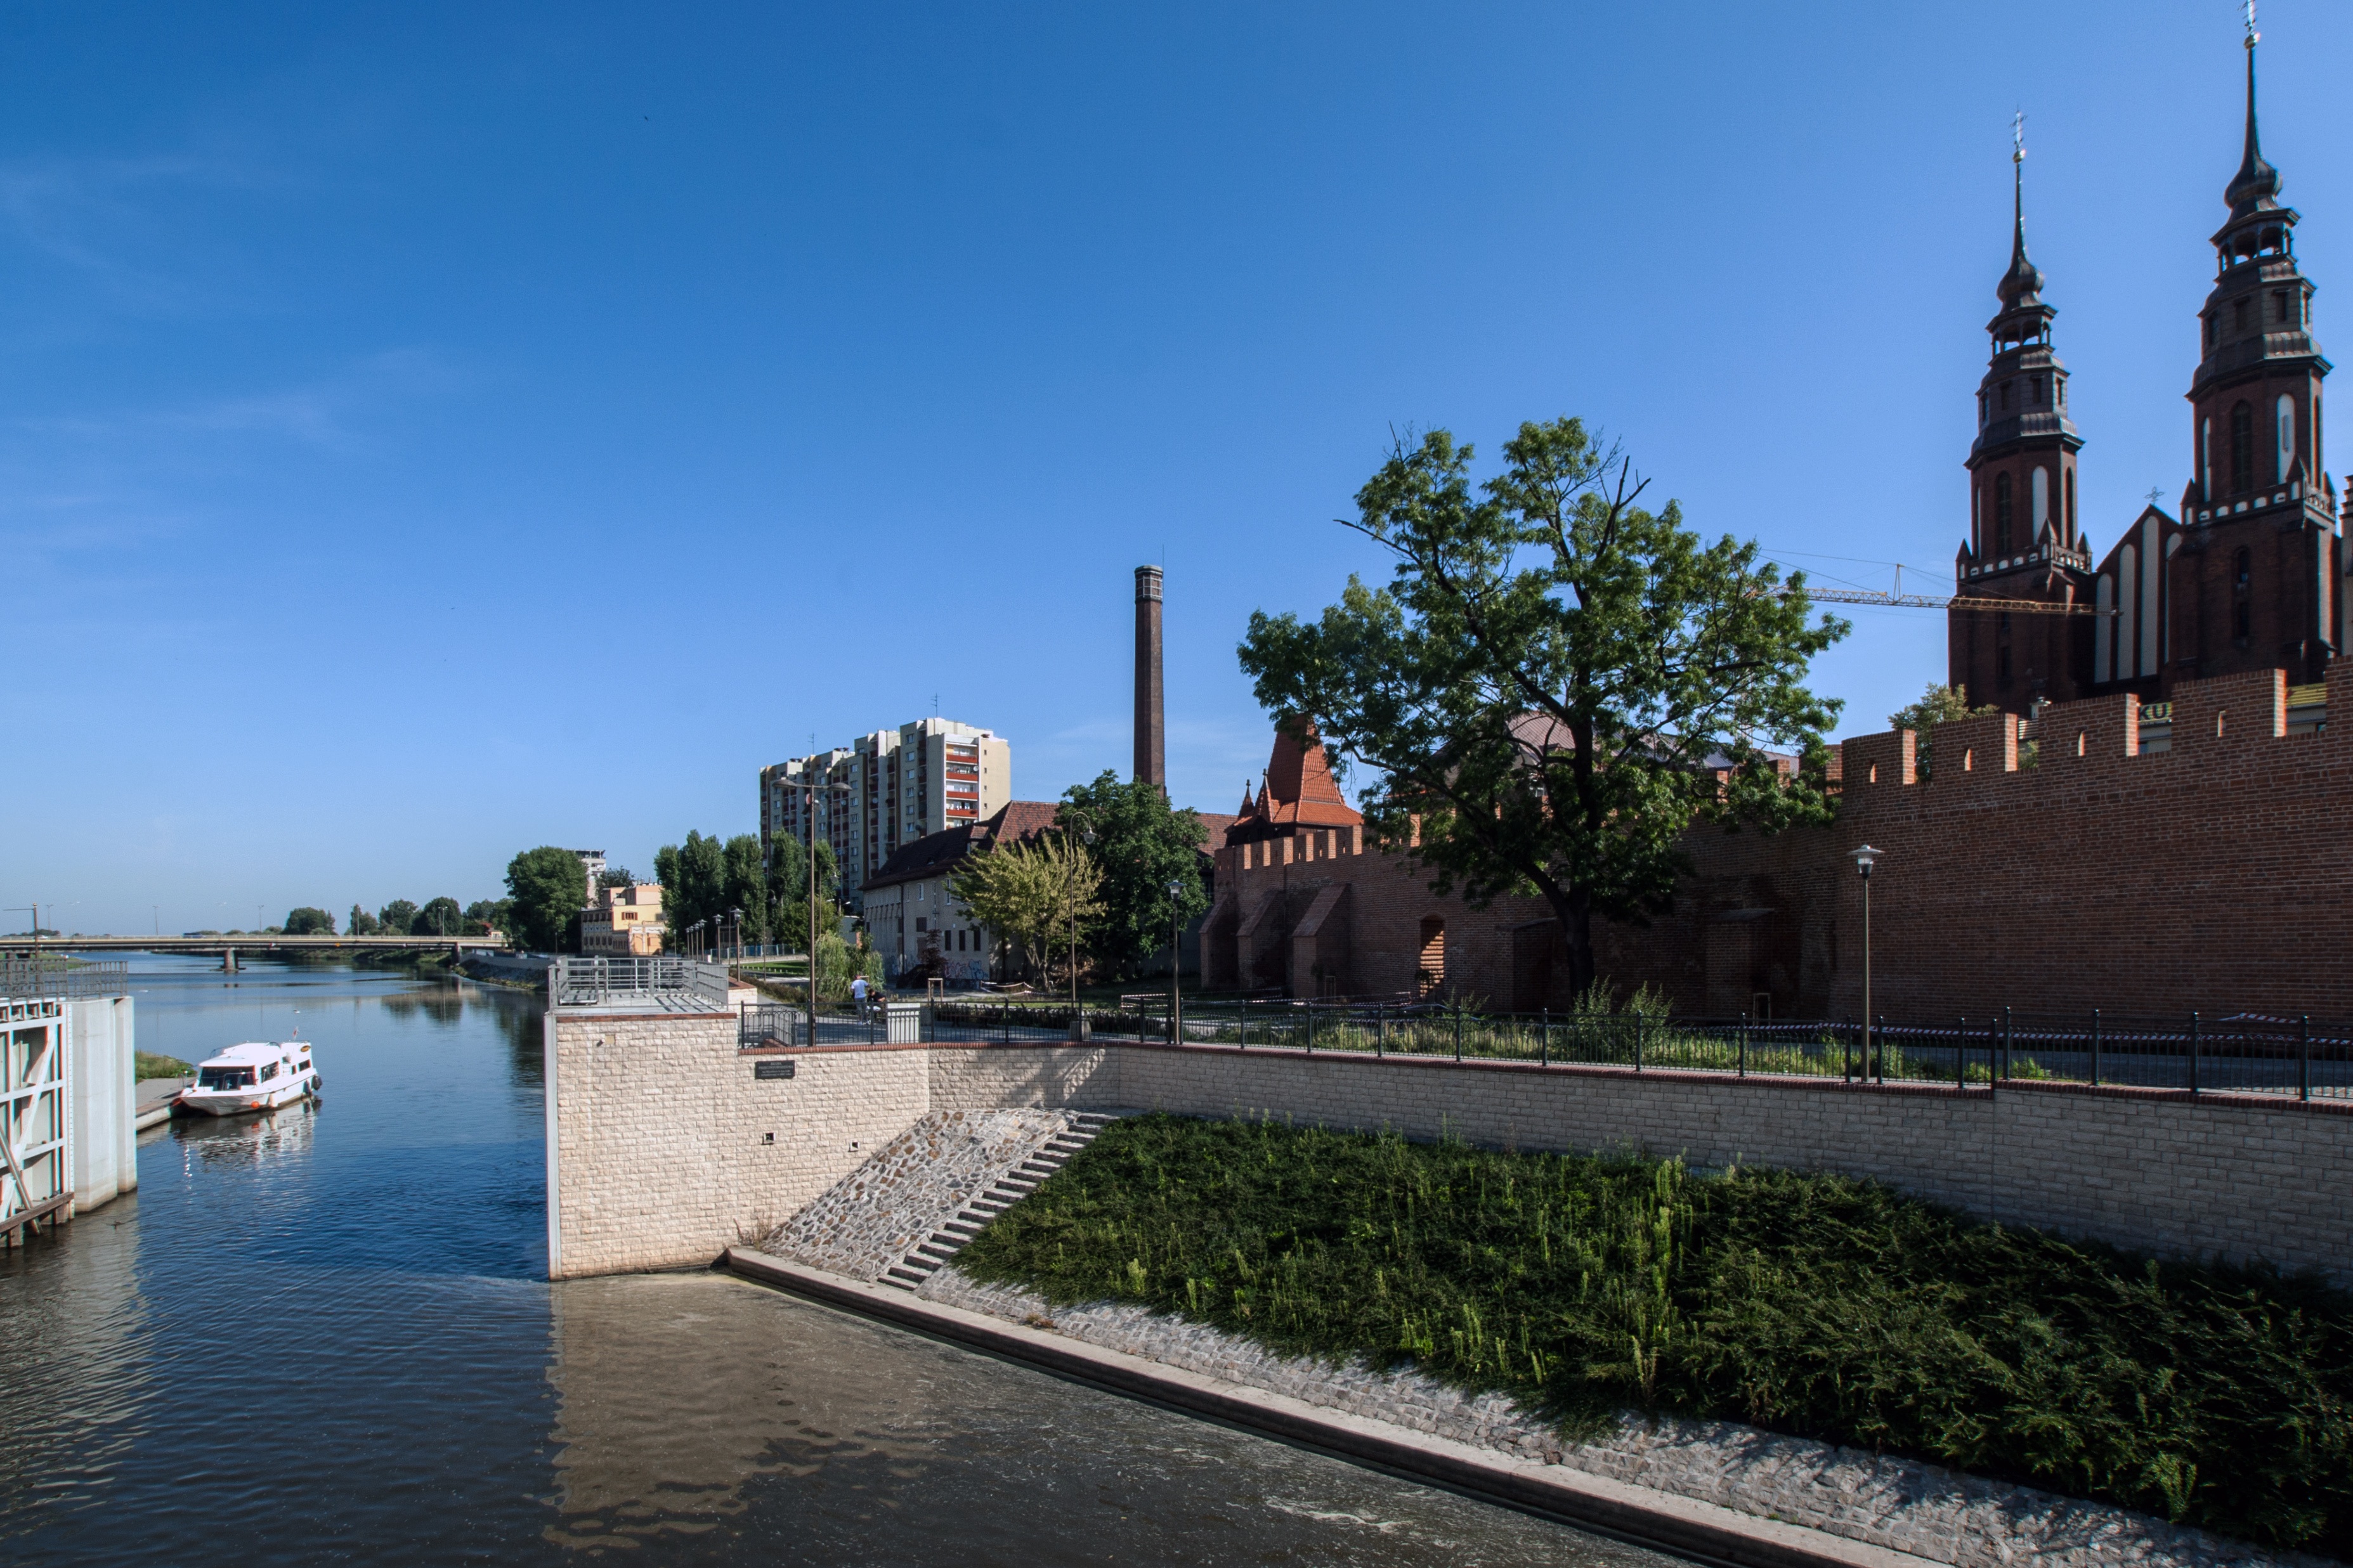
town, city, river, cityscape, downtown, vacation, reflection, landmark, tourism, waterway, poland, channel, silesia, opole